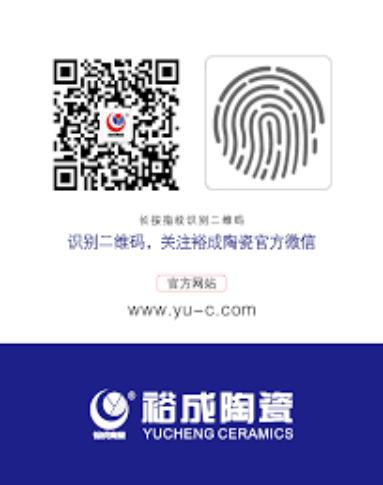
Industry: Others